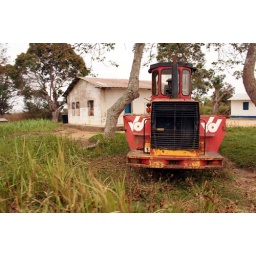
Old train in forest